Hugh Scott of Gala

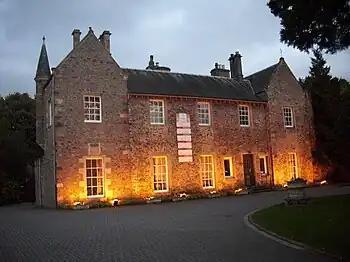
Gala House, now known as Old Gala House

He was born on 9 December 1822 at Bellie near Elgin, the son of John Scott, 8th Laird of Gala (1790-1840), and his wife Magdalen Hope (1792-1873), the daughter of Sir Archibald Hope, 9th Baronet Hope of Craighall.